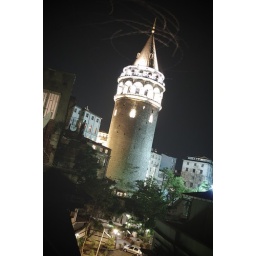
The lines around the tower are the birds flying around it, catching the light.